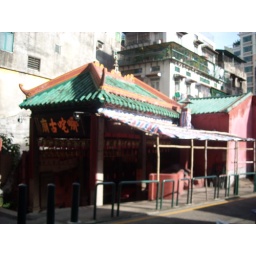
As I was walking by here, I passed a man sitting on the sidewalk having a very intense conversation w/ a cat.